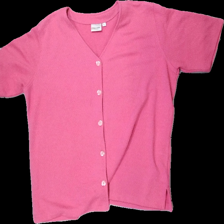
View: front
Type: Top
Category: Ladies
Brand: Not in the list
Brand text on label: Gina Laura
Colors: Pink
Material: 78% polyester, 22% cotton
Cut: Regular, V-collar
Size: XL
Season: All
Stains: Minor
Smell: Major
Price range: <50
Recommended usage: Reuse
Comment: Strong detergent smell